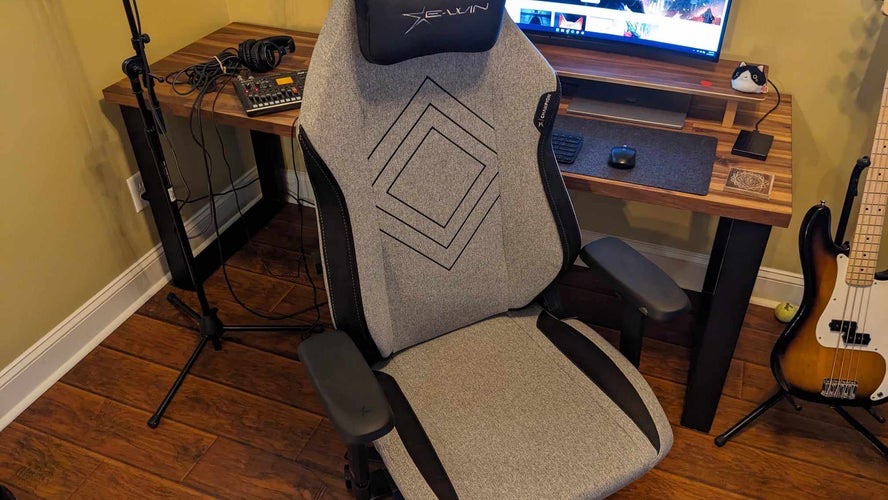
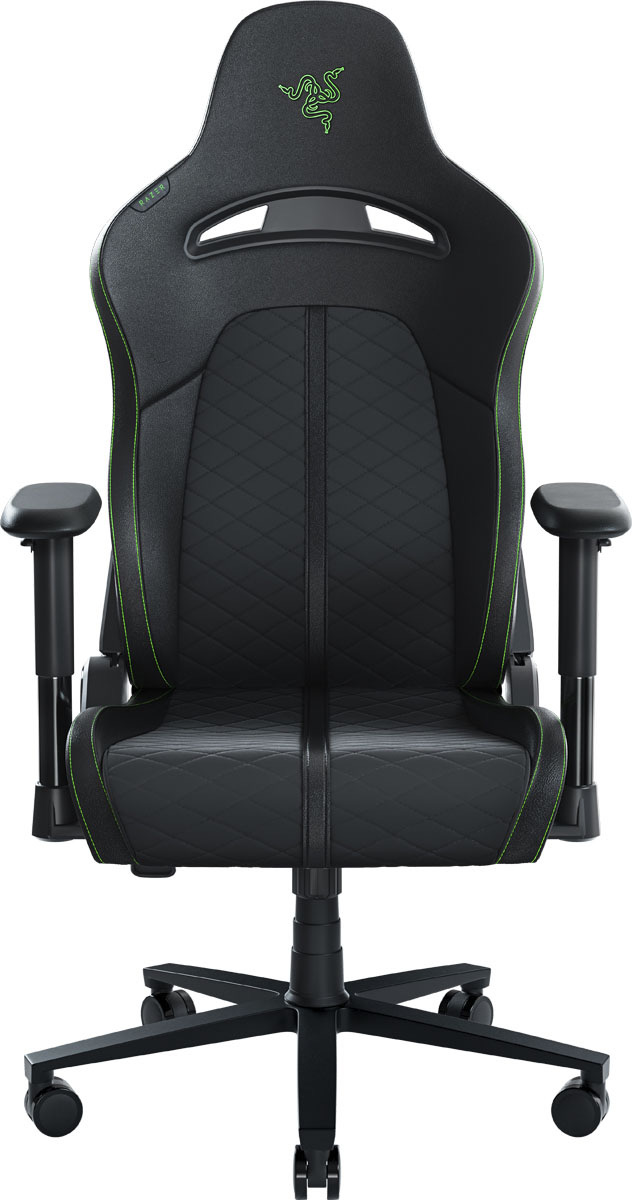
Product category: items_chair
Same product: no